C.D. Sonsonate

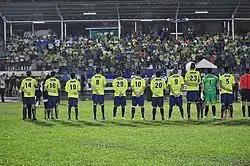
Sonsonate squad in 2016 season

On 9 September 2009, César Antonio Contreras and Miguel Antonio Castillo along with Pedro Antonio Contreras and with the support of the Sonsonate department (in particular the head of the department José Roberto Aquino) were able to re-activate Sonsonate from defunct status and begin their time in the modern era.